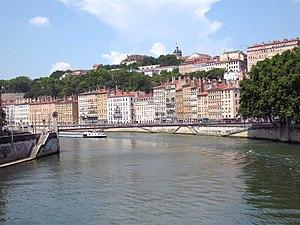
Colline de la Croix Rousse et Saone à Lyon
La passerelle Saint-Vincent est une passerelle qui franchit la Saône à Lyon.